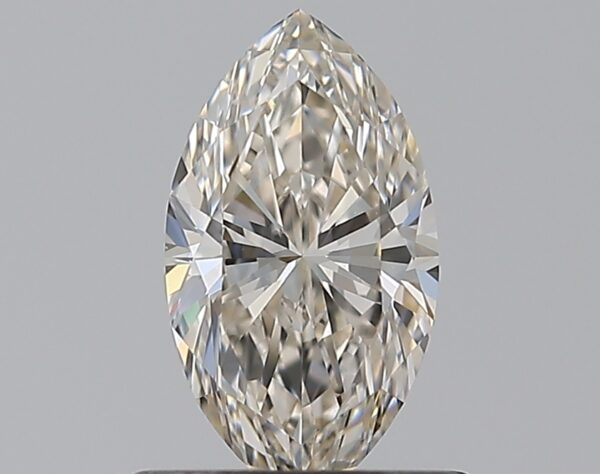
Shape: marquise
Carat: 0.59
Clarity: VS1
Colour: J
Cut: VG
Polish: EX
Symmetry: VG
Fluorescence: N
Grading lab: GIA
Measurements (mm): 7.91 x 4.33 x 2.86